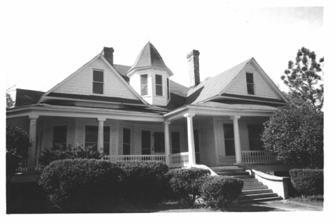
Building: Robert Lee Norton House
Country: United States of America
Year built: 1904
Historic house in Florida, United States United States historic place Robert Lee Norton House U.S. National Register of Historic Places Show map of Florida Show map of the United States Location Cypress , Florida Coordinates 30°42′49″N 85°4′25″W / 30.71361°N 85.07361°W / 30.71361; -85.07361 Area 3.16 acres (1.28 ha) Built 1904 Architect Robert Lee Newton Architectural style Queen Anne NRHP reference No. 96000914 Added to NRHP August 22, 1996 The Robert Lee Norton House is a historic house located at 2045 Church Street in Cypress , Florida . Description and history The Queen Anne style house was completed in 1904. It was added to the National Register of Historic Places on August 22, 1996. References